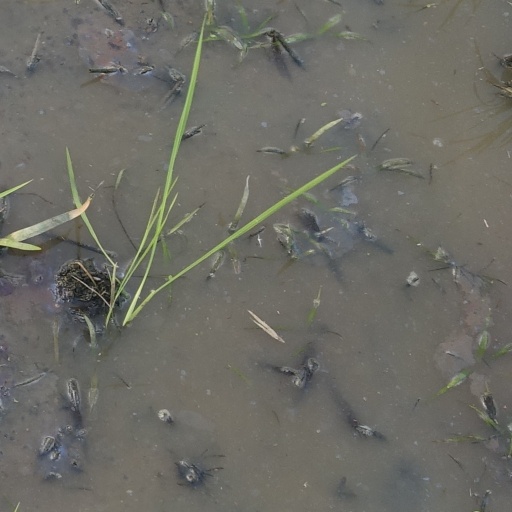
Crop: rice